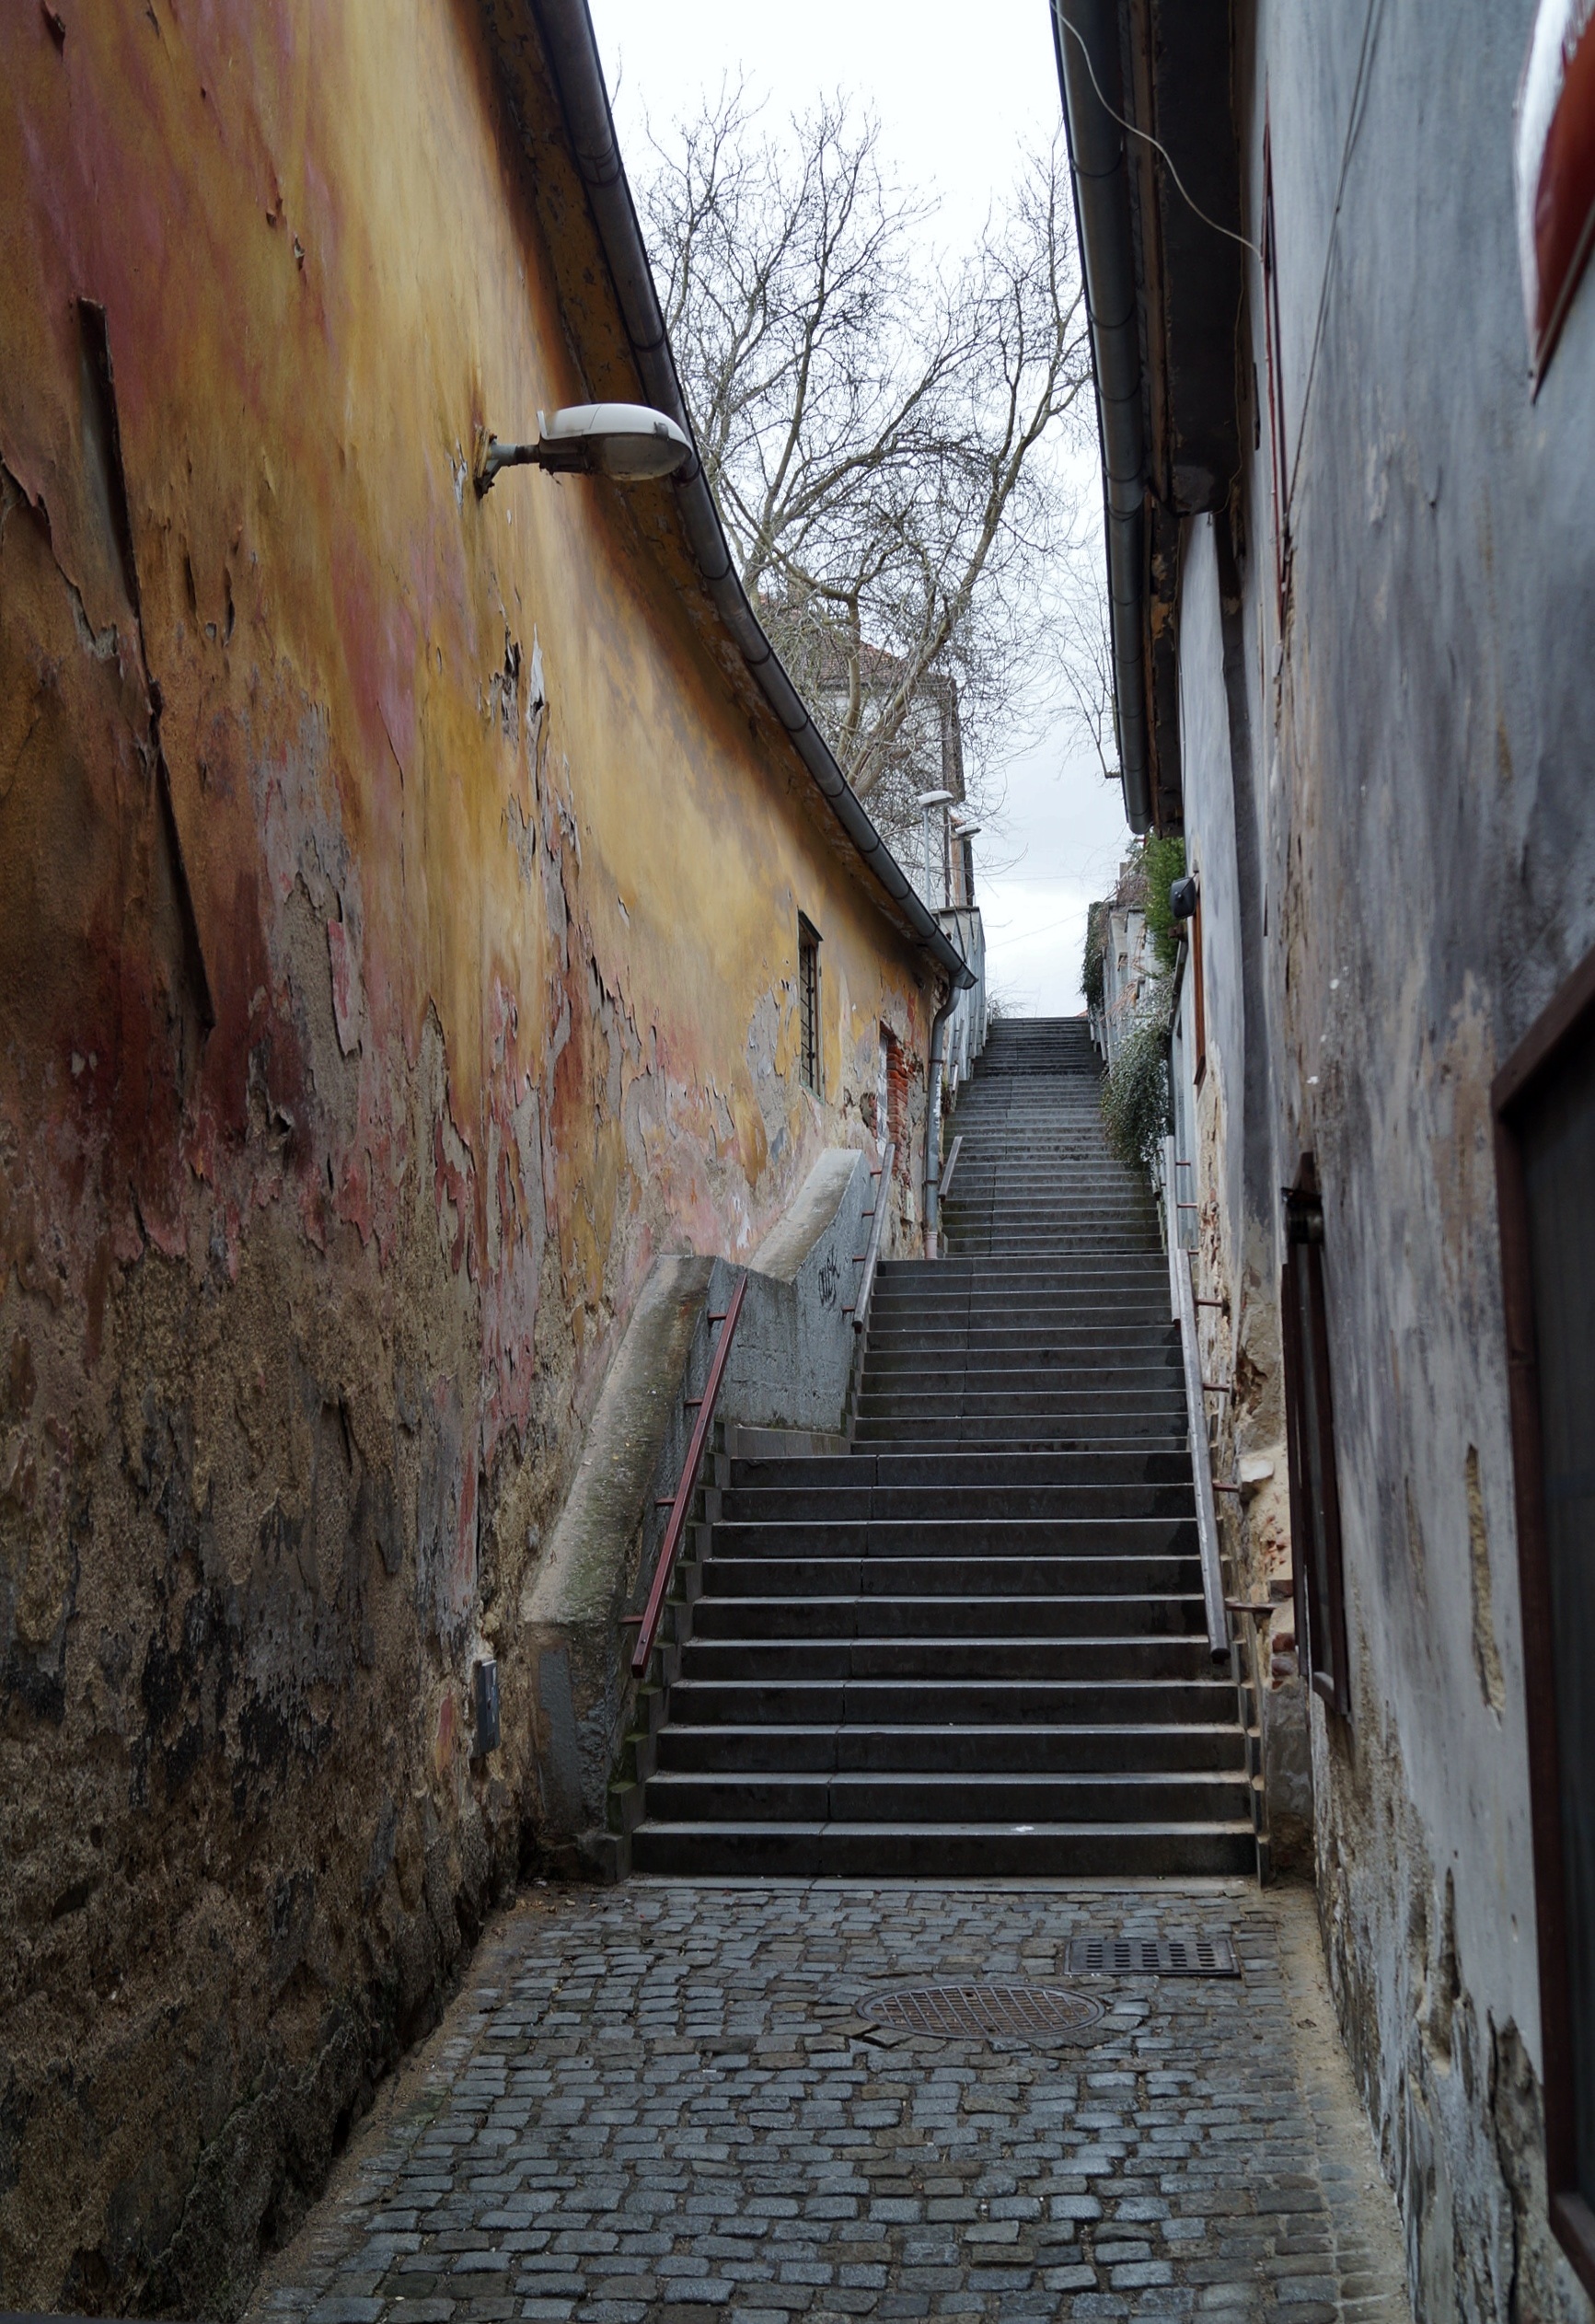
wood, road, street, town, old, alley, wall, lane, waterway, old town, stairs, infrastructure, urban area, cracked wall